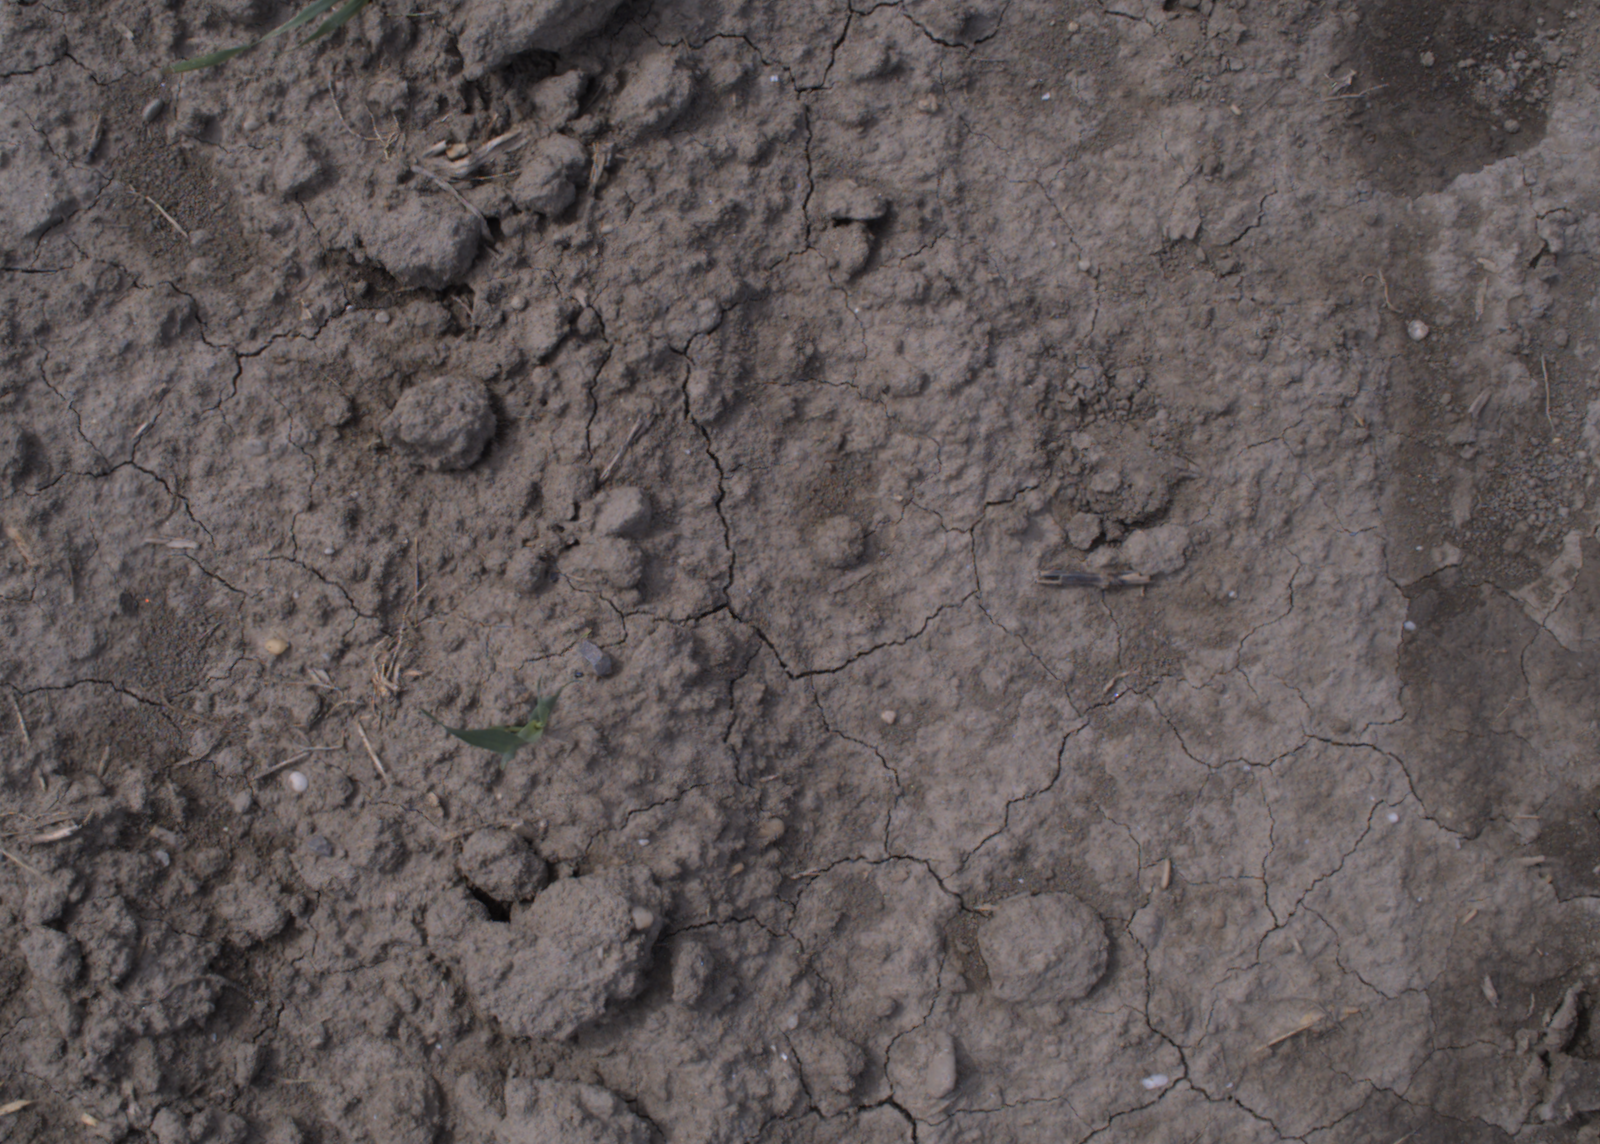
Capture date: 24.08.2020 11:18:48
Weather: mixed
Wind: medium
Seeding date: 21.07.2020
Plant canopy height (mm): 910